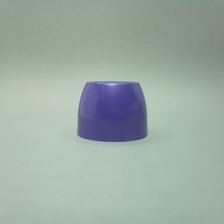
Color: red/orange/pink/fuchsia/brown
Cap type: standard cap